Altar Wings of Roudníky

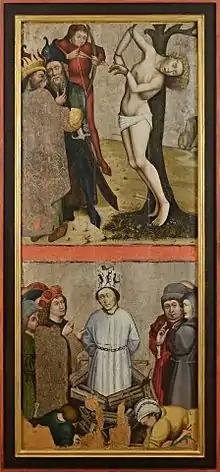
Right wing

The Altar Wings of Roudníky are two surviving wings of late Gothic retable, which probably originated in one of Prague's contemporary workshops for a village Utraquist village parish church. The altar wings exhibited at the Hussite Museum in Tábor have the status of a national cultural monument in the Czech Republic.